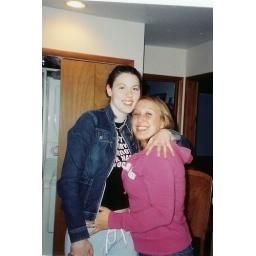
The hot girls in the bathroom ahahah classic